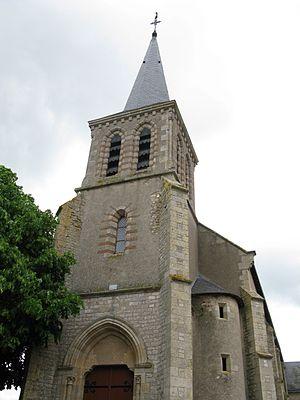
Bonnée est une commune française, située dans le département du Loiret en région Centre-Val de Loire.